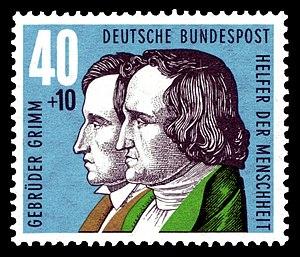
La Deutsche Bundespost a émis durant l'année 1959 dix-neuf timbres commémoratifs, dont cinq tirés sur un même carnet thématique, et cinq timbres d'usage courant.